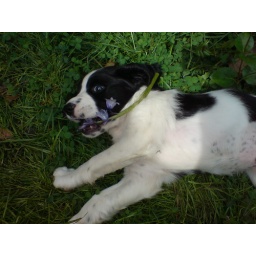
dog lying down with flower in mouth